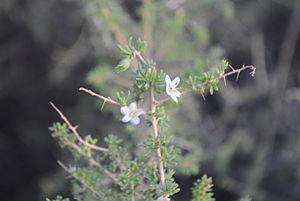
La péninsule Valdés ou presqu’île de Valdés est une particularité côtière de la province de Chubut, en Argentine. Elle forme une portion de terre quasi-rectangulaire et unie au continent par l'isthme Carlos Ameghino. La presqu'île a été déclarée en 1999 Patrimoine mondial par l'UNESCO.